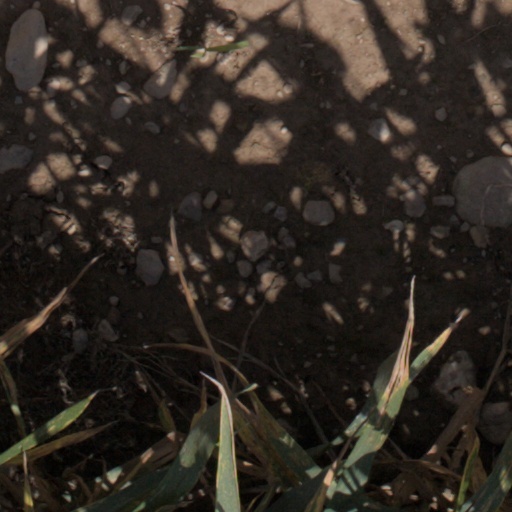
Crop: wheat